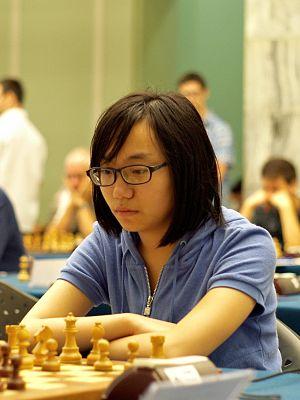
Lei Tingjie est une joueuse d'échecs chinoise née le 13 mars 1997 à Chongqing. Grand maître international féminin depuis 2014, la Fédération internationale des échecs lui a décerné le titre de grand maître international mixte en mars 2017.